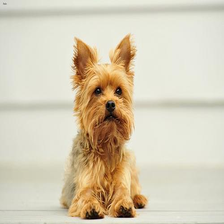
Species: dog
Breed: yorkshire terrier